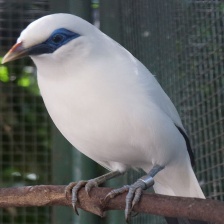
Species: BALI STARLING
Scientific name: LEUCOPSAR ROTHSCHILDI